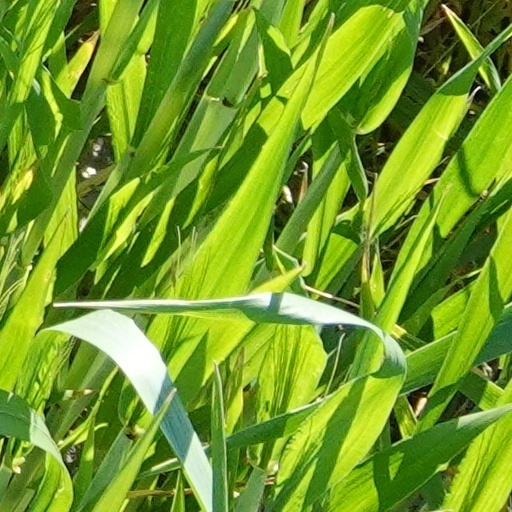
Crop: wheat